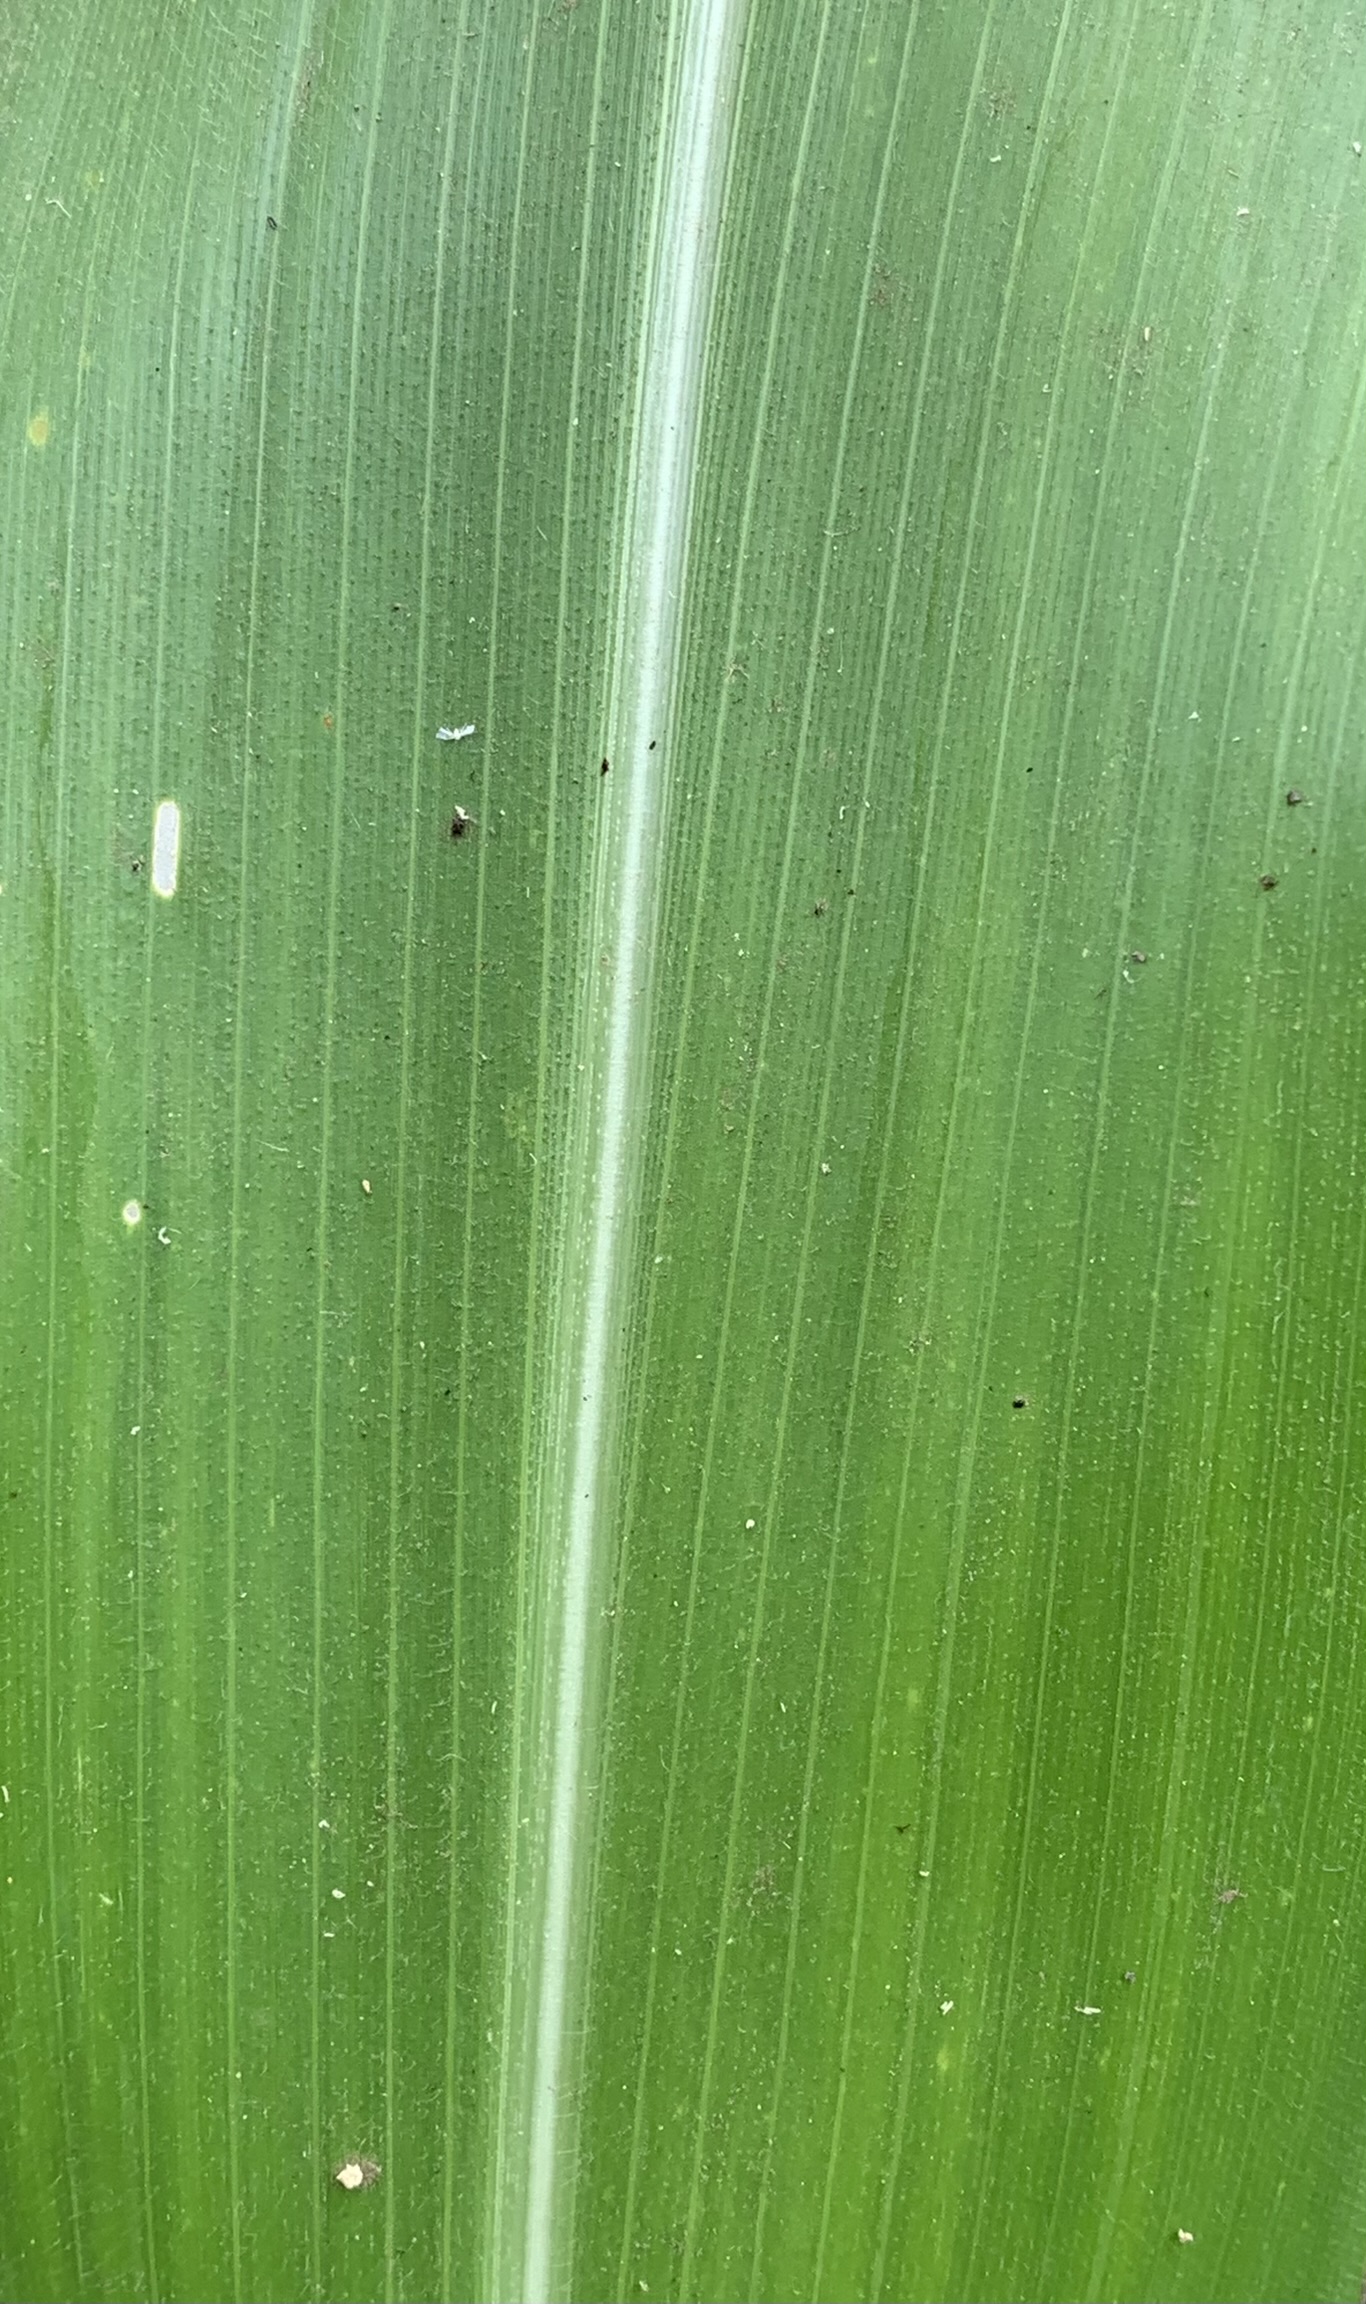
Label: Healthy